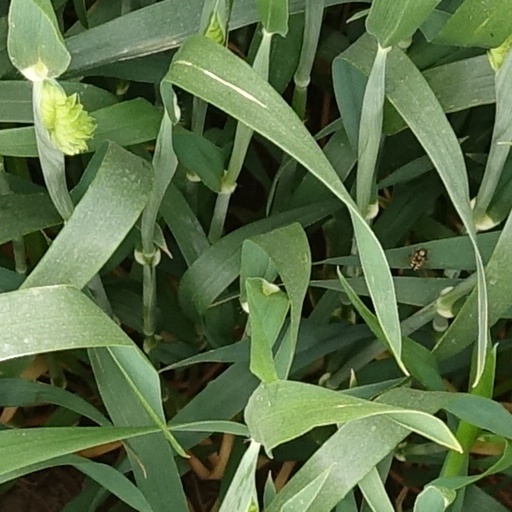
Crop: wheat